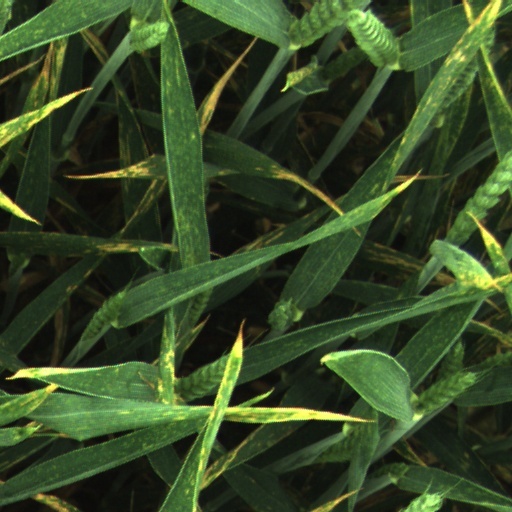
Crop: wheat